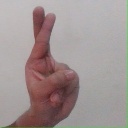
अक्षर: र